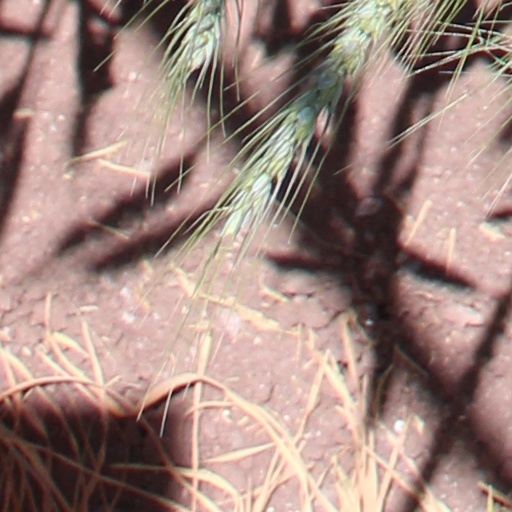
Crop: wheat